Mangosuthu Buthelezi

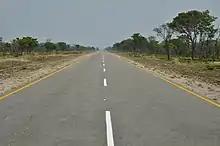
The Caprivi Strip, where some Inkatha members were trained by the apartheid military in the 1980s

For some ANC leaders, their most significant gripe with Buthelezi was the perception that he had ordered, sanctioned, or allowed the ongoing political violence in KwaZulu, Natal, and the Transvaal between Inkatha supporters and groups aligned to the ANC and broader Congress movement, including the UDF. The violence had begun in the 1980s, continued well into the 1990s, and was often described as constituting a low-intensity civil war. In August 1990, Mandela reportedly dismissed the prospect of meeting with Buthelezi because "we cannot meet a man who wants to see the blood of black people"; Jay Naidoo publicly called him a "murderer". Buthelezi's alleged involvement in political violence is also the primary concern of some of his harshest contemporary critics, such as "City Press" editor Mondli Makhanya. At the time, Buthelezi blamed the ANC for the violence; he still did in 2019. He said that he had never endorsed violence and that he could not control any "high-ranking members of Inkatha who have been involved in acts of violence in their local situations"; but the "New York Times" noted that his public statements about the violence were "calculatedly ambiguous". Buthelezi not only denied involvement in the violence but specifically claimed that the ANC's commitment to the armed struggle not only influenced but also encouraged young people to enact violence on those who didn't support the ANC's strategy specifically naming parties such as Inkatha, PAC, and AZAPO as victims of the targeted violence. For example, he frequently defended Zulus' right to self-defence and to carry the cultural or traditional weapons, such as assegais, that were often used in violent clashes with ANC supporters.